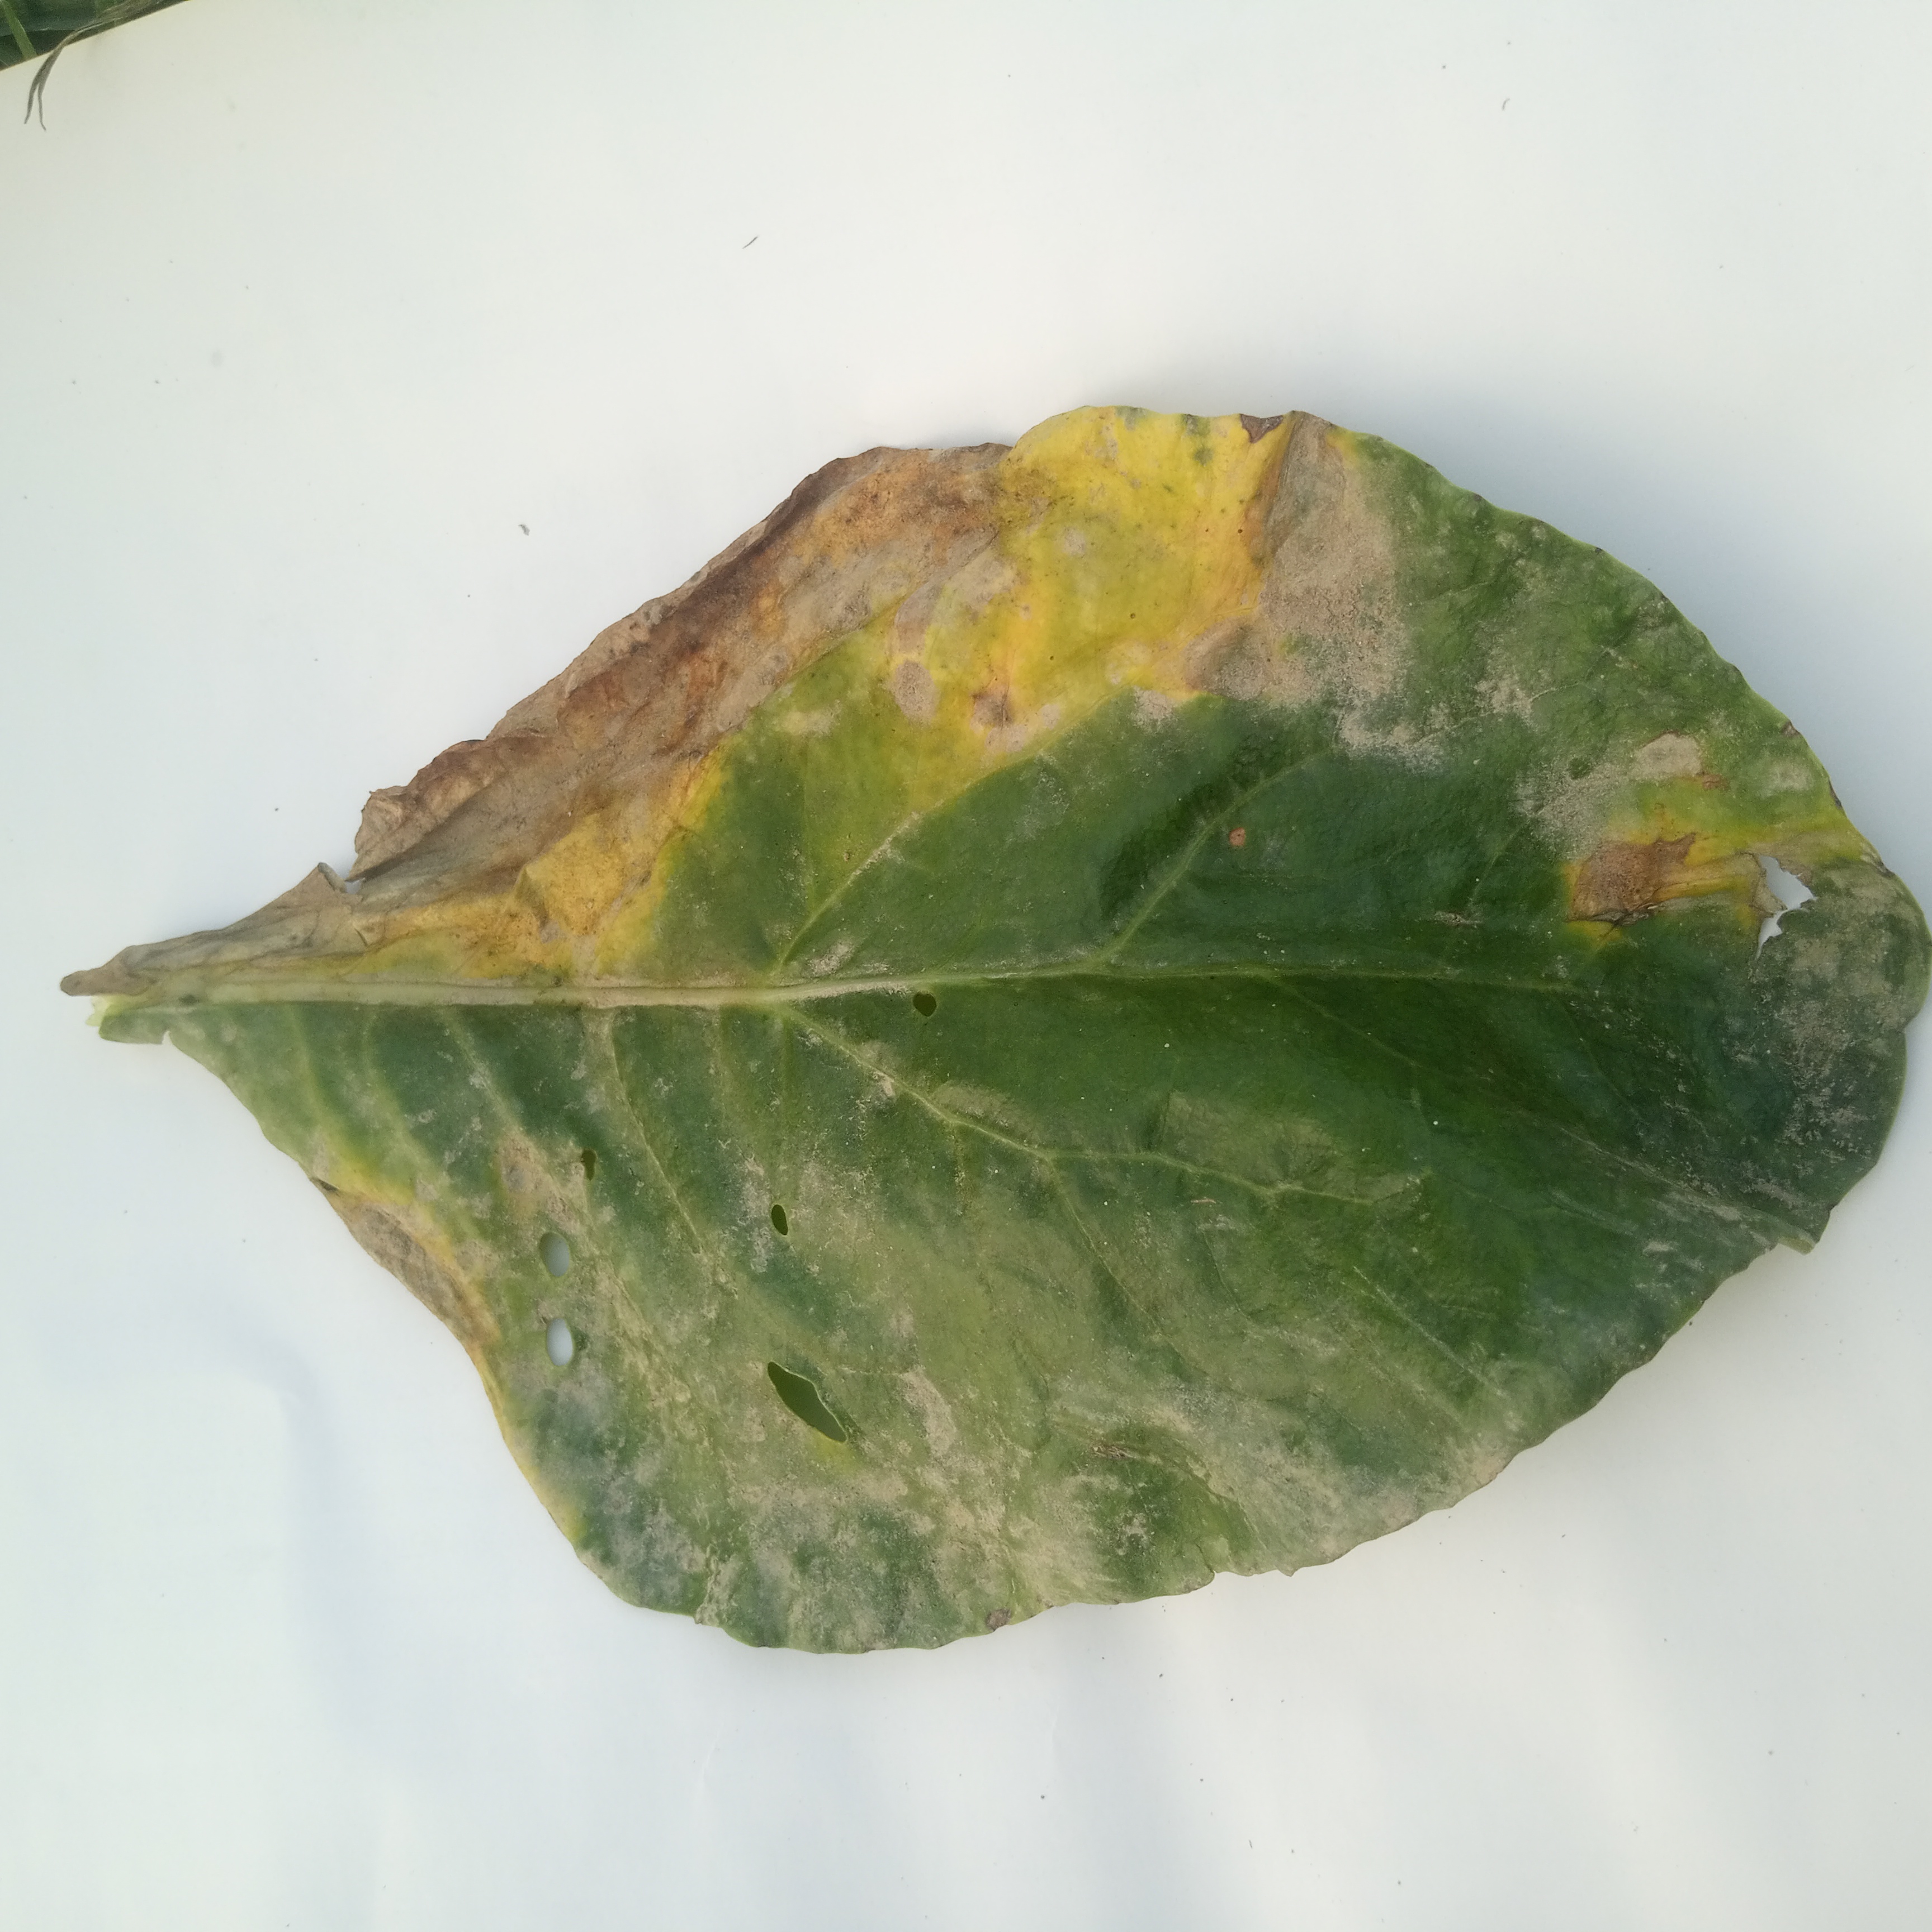
Label: Black Rot